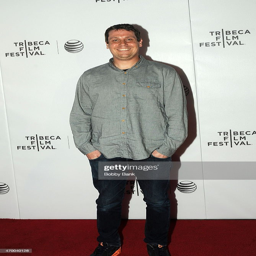
film director attends the premiere at festival .